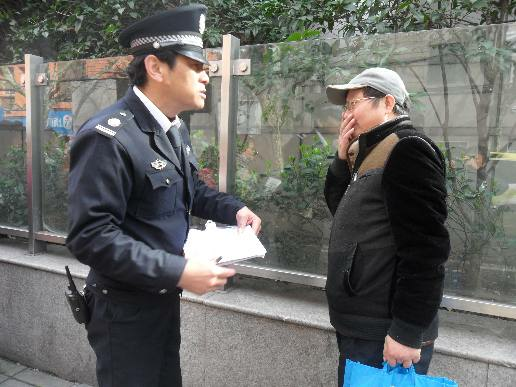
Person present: Yes